Home Depot

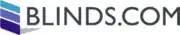

The Home Depot's mascot has been Homer D. Poe since 1981 when he was first used in advertising. Gwyn Raker, the illustrator, says, "I designed him to be a funny guy next door who wasn't intimidating." The Homer Fund, a for-associate charity, is named after the mascot, who since its creation, has been a part of Home Depot culture ever since. This includes signage, advertising, awards, and even a life-size costume for stores to rent out. Homer has a wife, named Daisy.